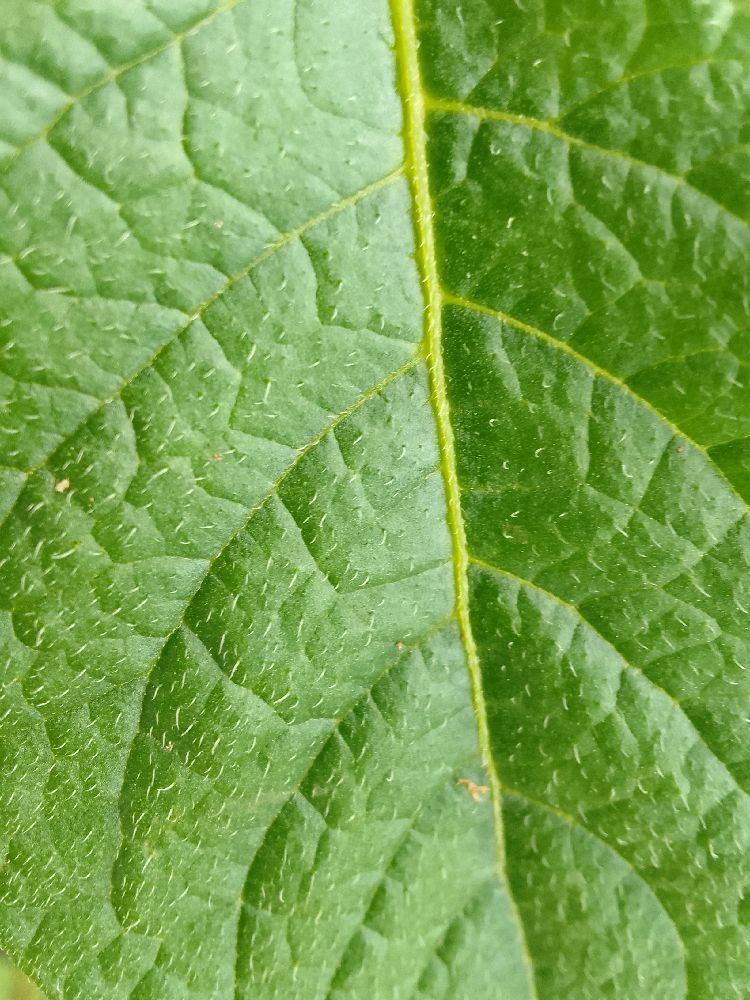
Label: Healthy